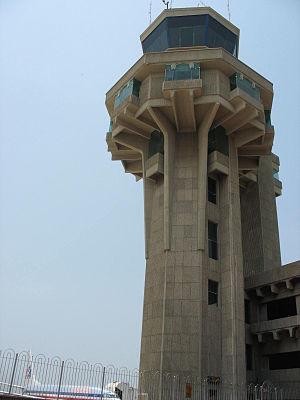
L'Aéroport international Ernesto Cortissoz est un aéroport international situé à Soledad et qui dessert la ville de Barranquilla, en Colombie.